Portuguese maritime exploration

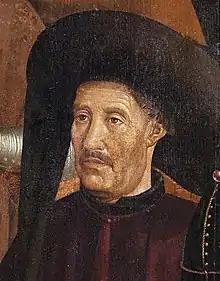
Prince Henry the Navigator, generally credited as the driving force behind Portuguese maritime exploration.

In 1415, the Portuguese occupied the North African city of Ceuta to gain a foothold in Morocco and control shipping through the Strait of Gibraltar. They also hoped to extend Christianity and provide an outlet for Portuguese nobles looking to gain riches and honor in war. Among the participants of the action was the young Prince Henry the Navigator. Appointed governor of the Order of Christ in 1420, while personally holding profitable monopolies on resources in Algarve, he took the lead role in encouraging Portuguese maritime exploration until his death in 1460. He invested in sponsoring voyages down the coast of Mauritania, gathering a group of merchants, shipowners, and other stakeholders interested in new opportunities for maritime trade. Later his brother Prince Pedro granted him a royal monopoly of all profits from trading within the areas discovered.